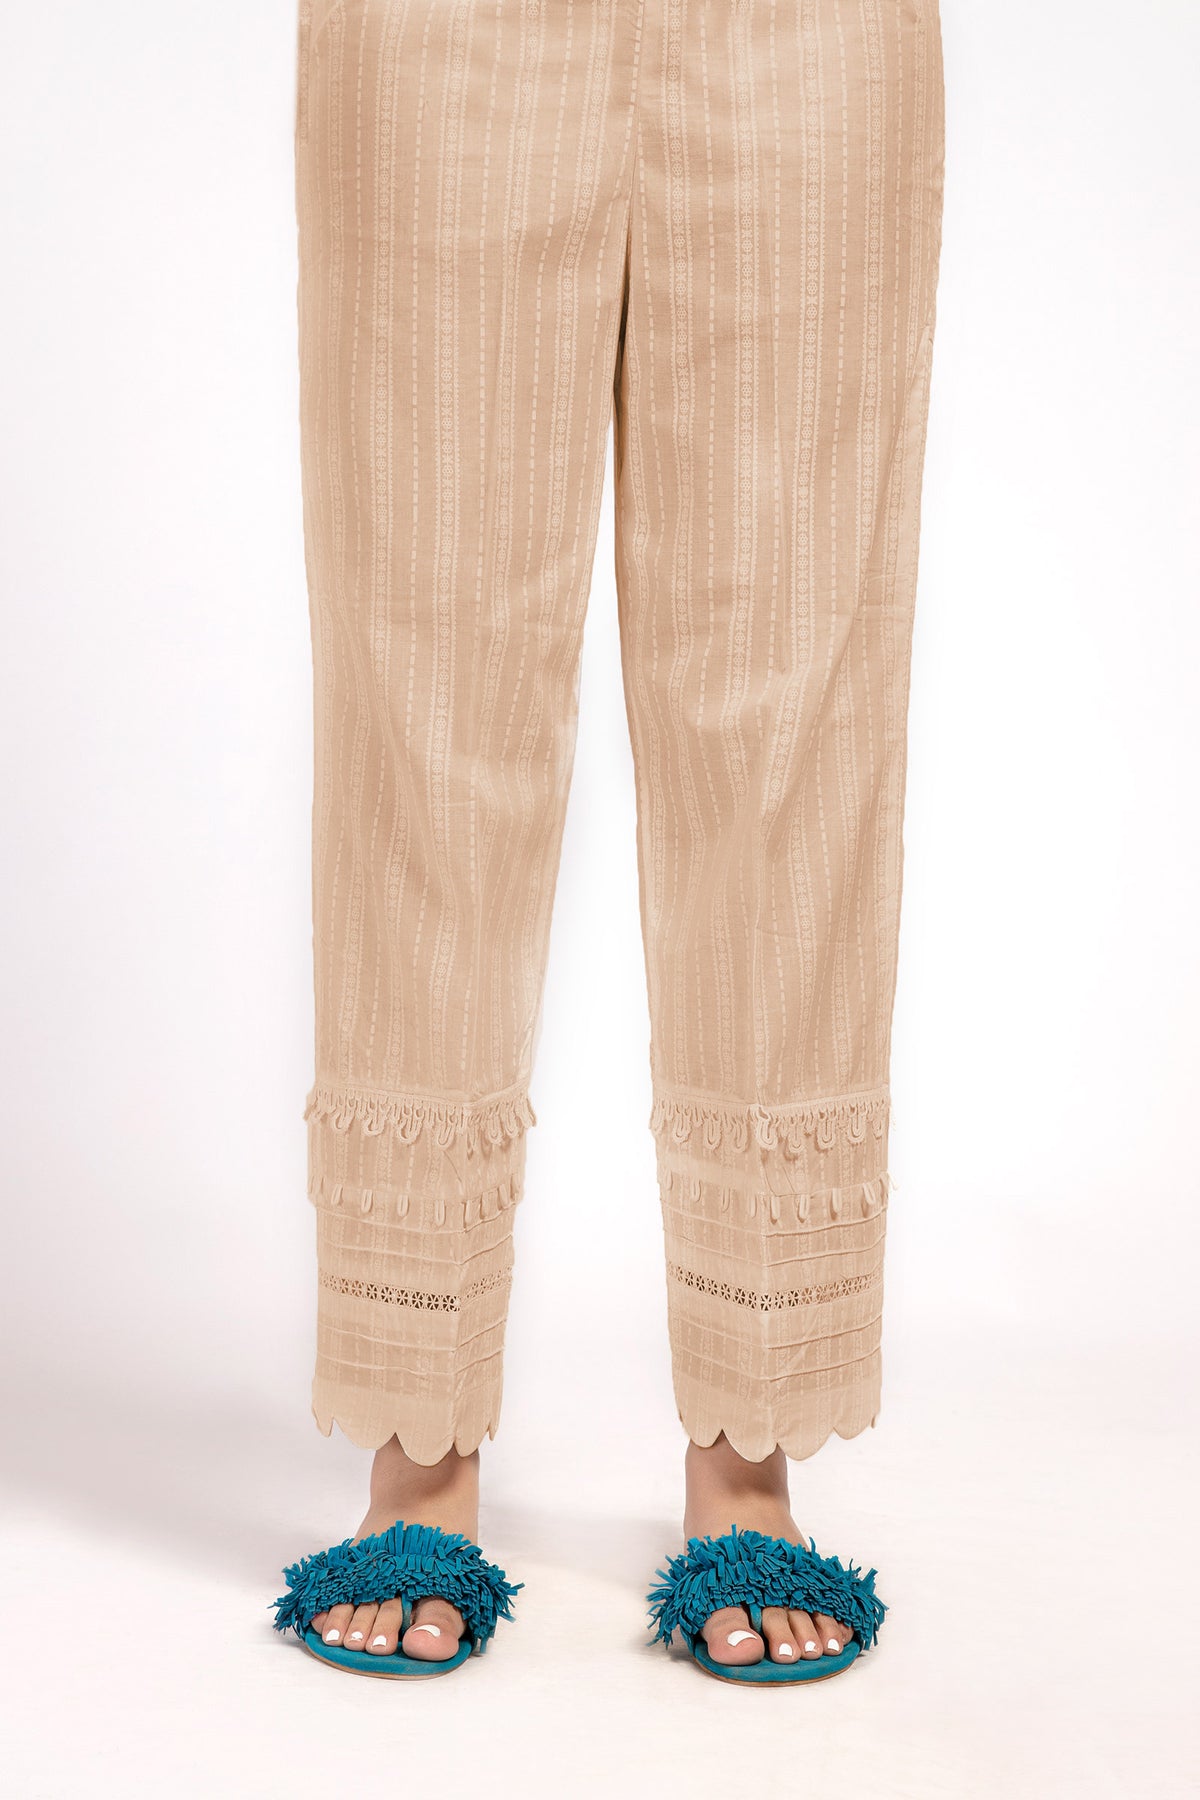
tan blue kamal fringed pants